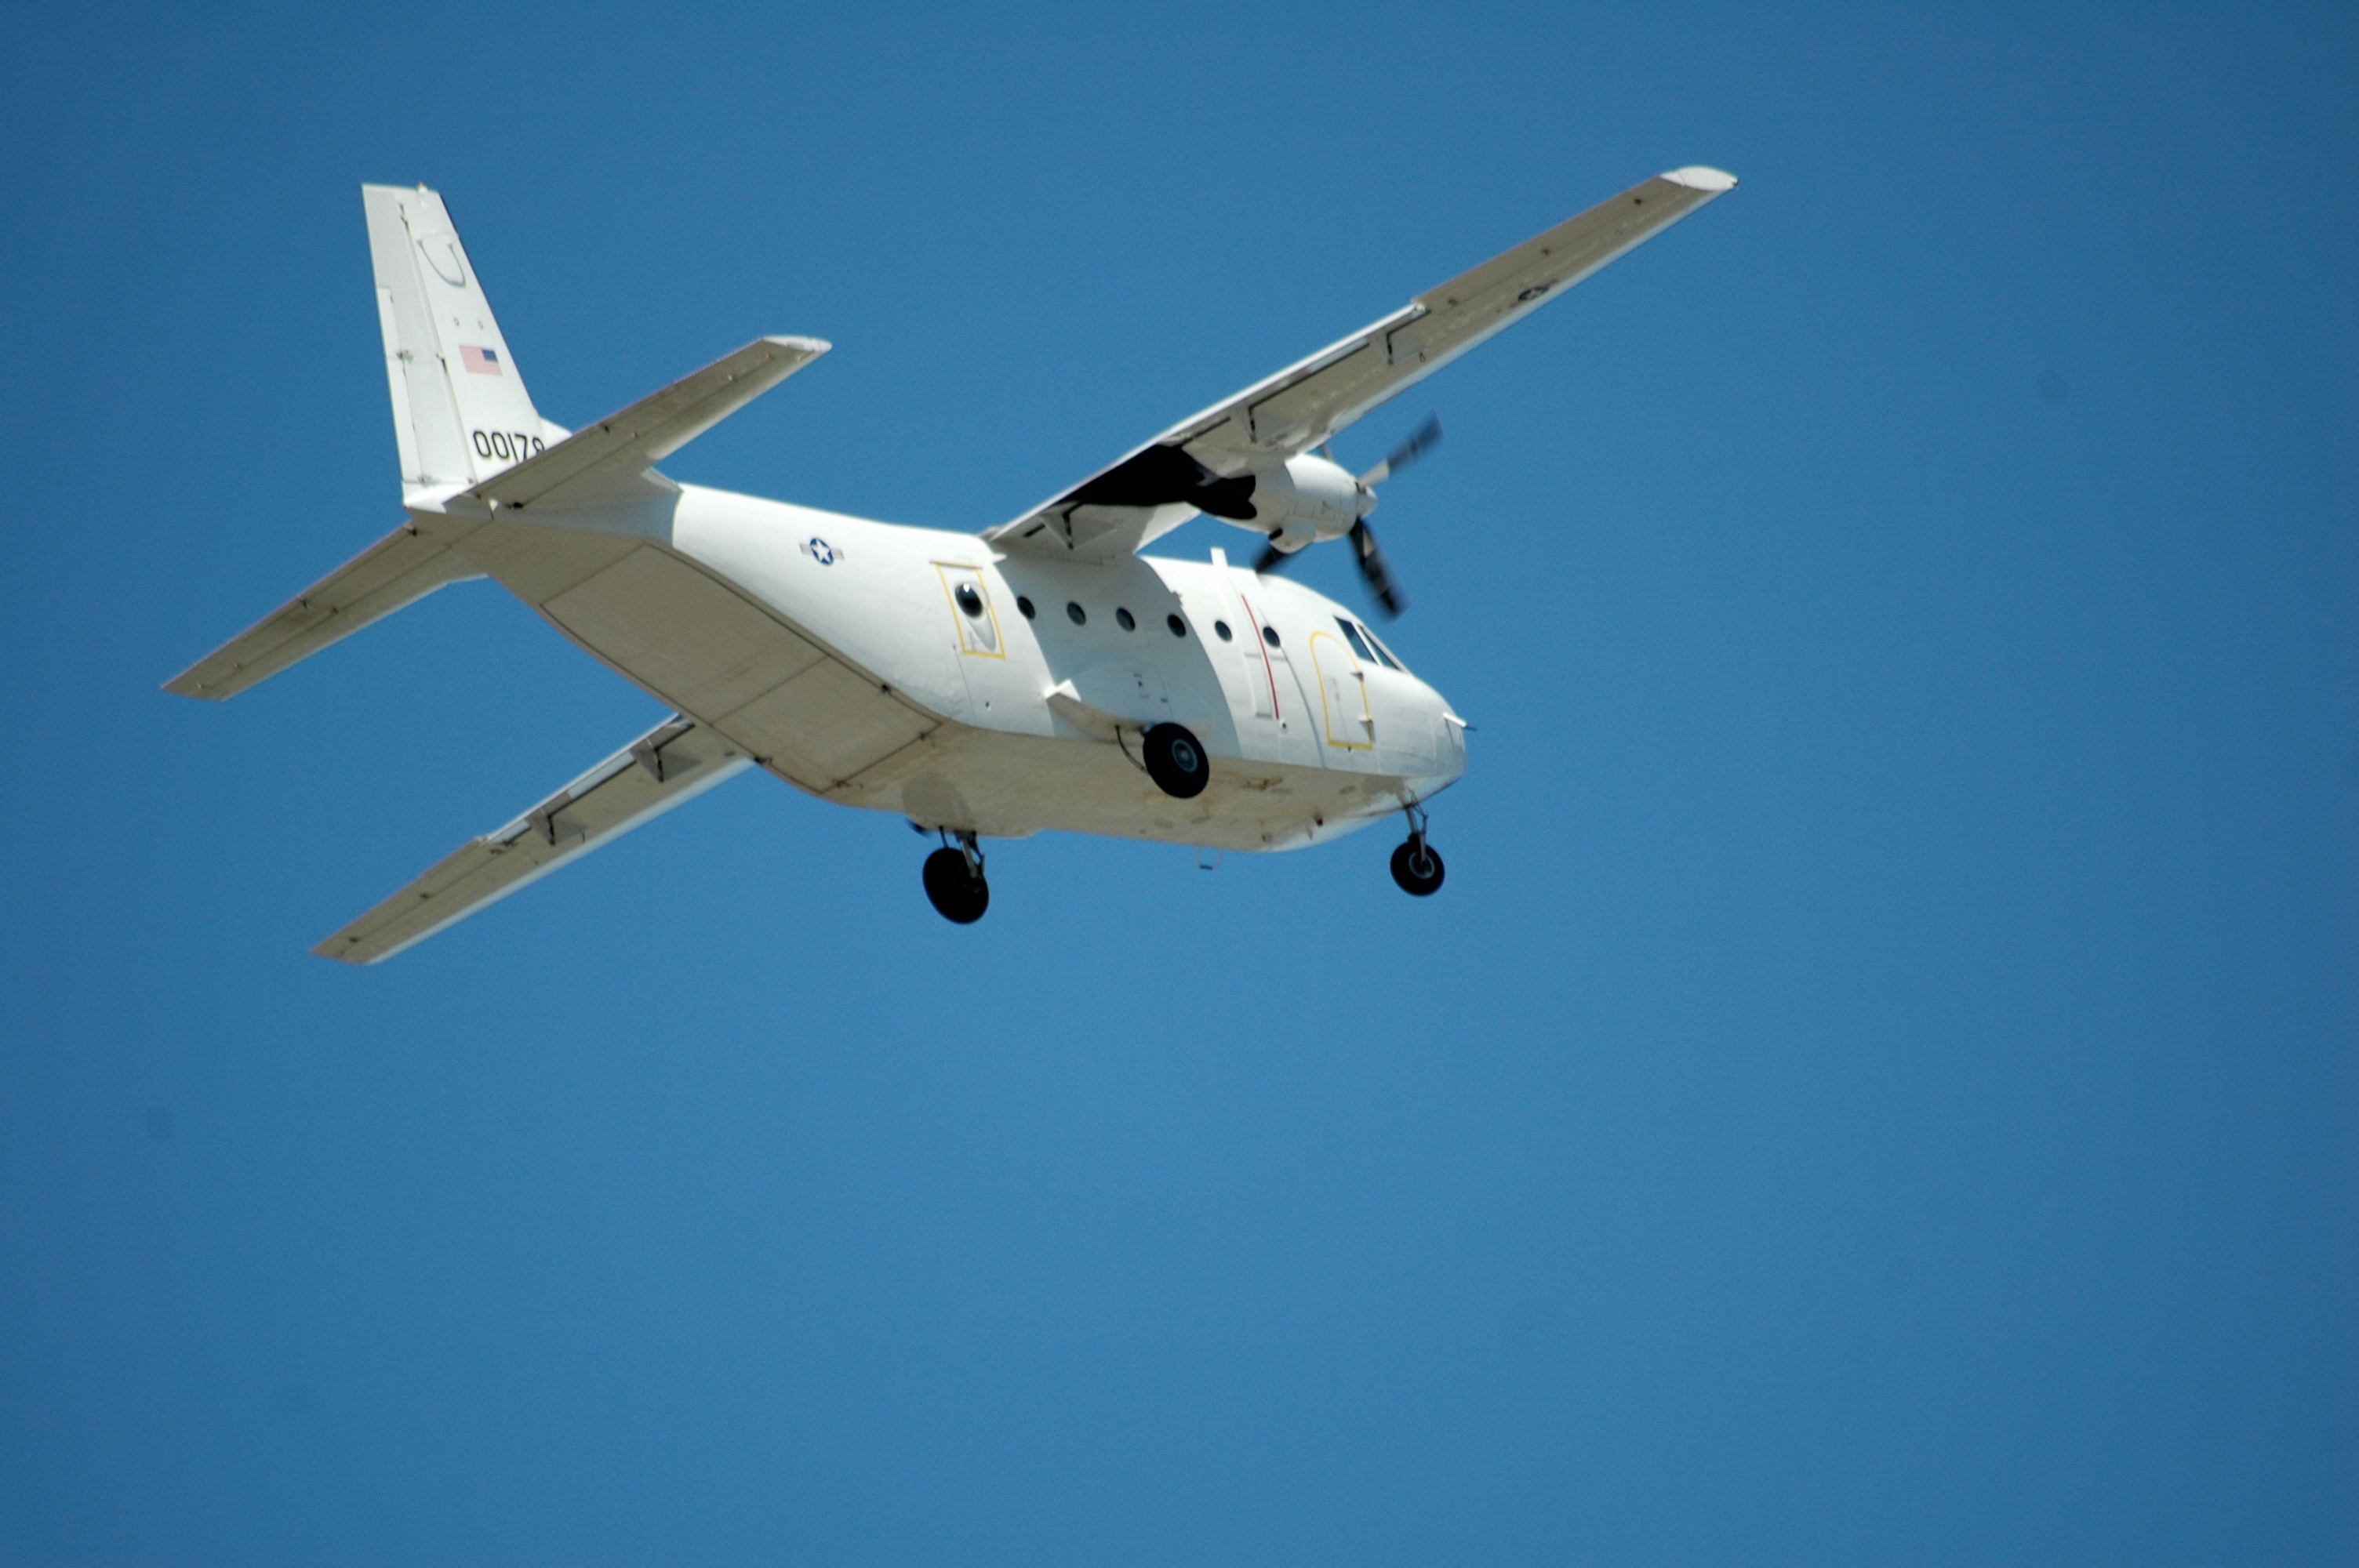
wing, sky, technology, vintage, air, flying, fly, airport, travel, airplane, plane, aircraft, motion, transportation, transport, vehicle, airline, aviation, flight, speed, pilot, airliner, wings, propeller, airshow, turboprop, takeoff, light aircraft, air force, jet aircraft, air travel, atmosphere of earth, aerospace engineering, aircraft engine, business jet